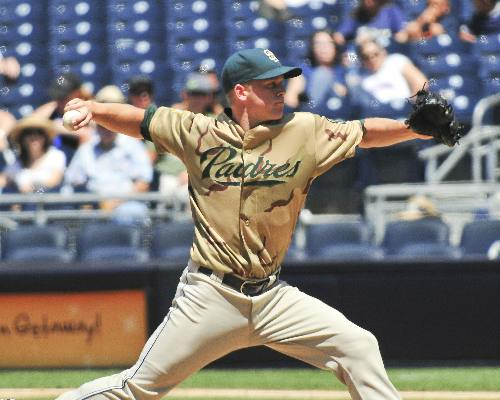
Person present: Yes